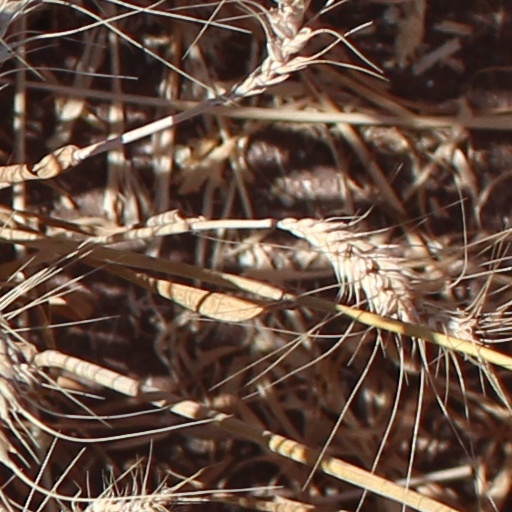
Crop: wheat